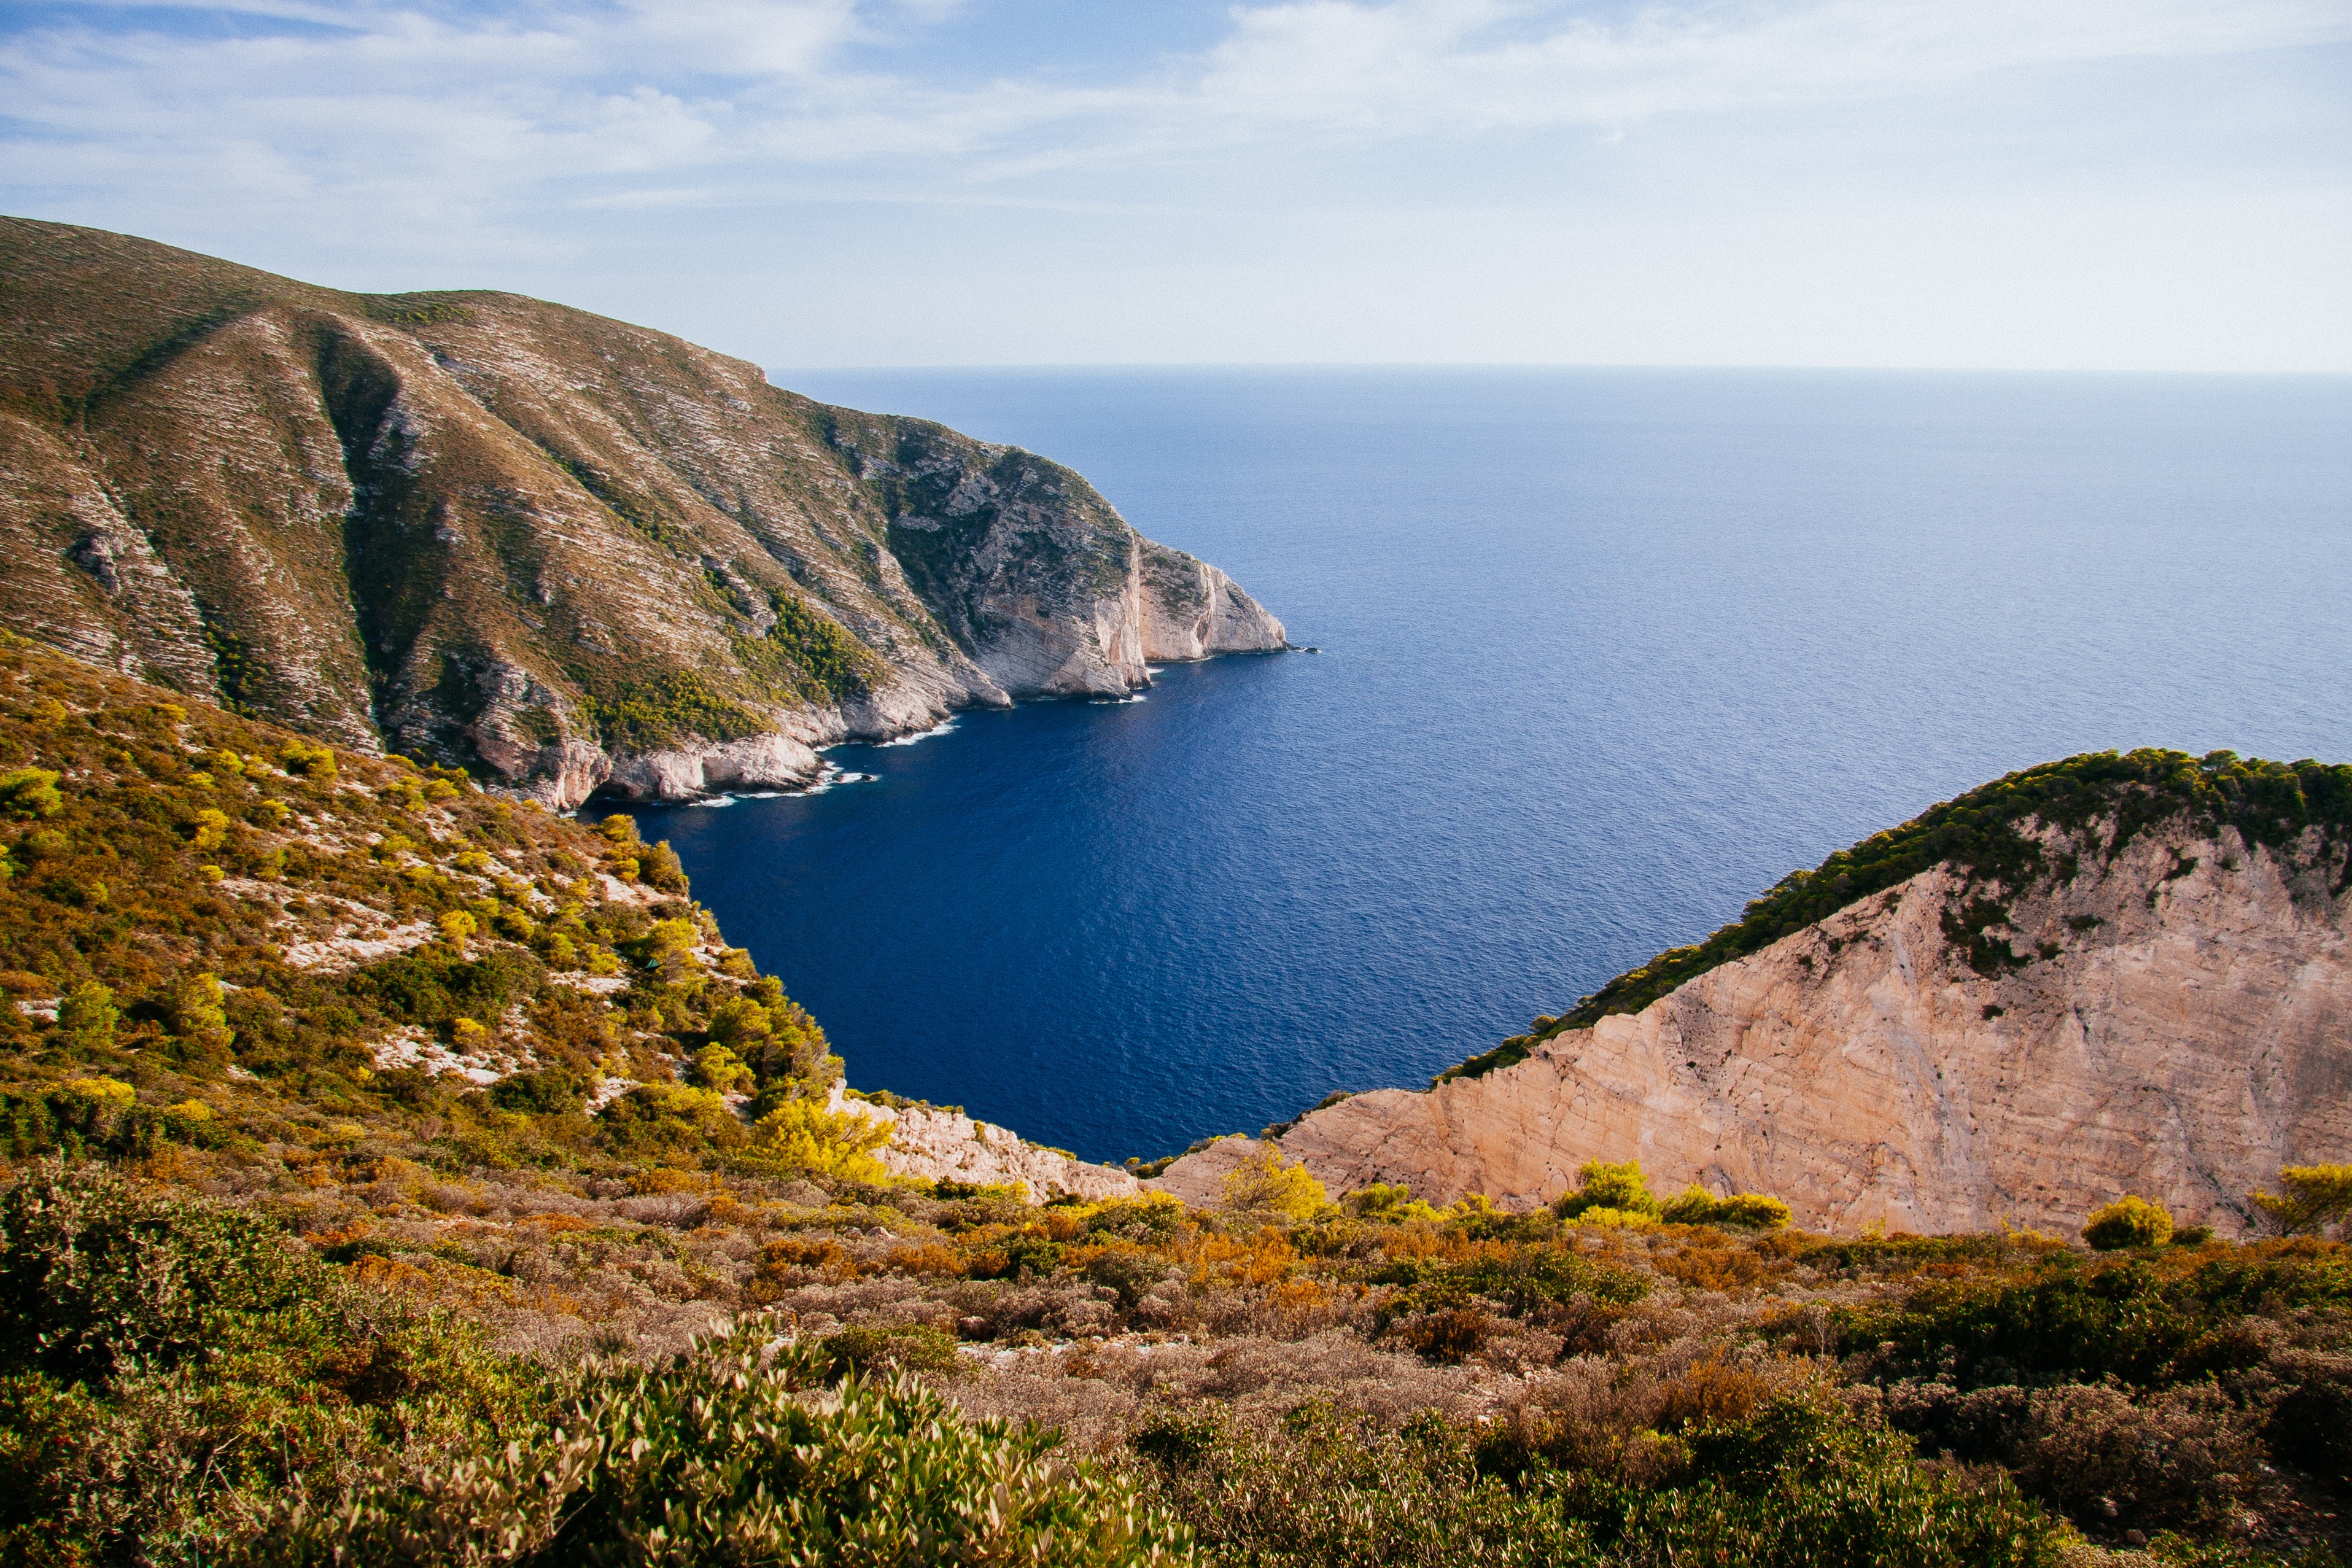
landscape, sea, coast, nature, rock, ocean, mountain, hill, lake, vacation, coastline, shoreline, cliff, relax, tranquil, scenic, calm, bay, fjord, reservoir, terrain, body of water, geology, holidays, quiet, fell, loch, cape, landform, geographical feature